History of the Philadelphia Phillies

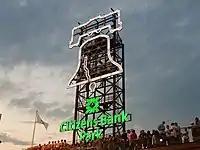
The Liberty Bell replica at Citizens Bank Park rings for every Phillies home run and victory.

The team responded well to the changes. All-Star second baseman Chase Utley was free to bat third, and Ryan Howard batted cleanup; more importantly, they assumed a team leadership role along with shortstop Jimmy Rollins. On August 18, Gillick acquired veteran left-hander Jamie Moyer, a native of the Philadelphia suburb of Souderton, Pennsylvania, for the starting rotation. Immediately afterwards, and following a win over the Washington Nationals on August 29, the Phillies' record stood at 66–65, trailing the San Diego Padres by a mere half game in the wild-card race. By September 24, the Phillies had captured and lost the wild-card lead and were tied with the Los Angeles Dodgers. With identical 82–74 records, both teams took to the road for the final six games, the Phillies to Washington and Florida, the Dodgers to Colorado and San Francisco. On September 30, both the Dodgers and Padres won their respective games and as a result, the Phillies were eliminated from playoff contention while two games behind with only one left to play.